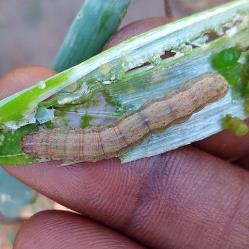
Crop: Onion
Condition: caterpillar-p